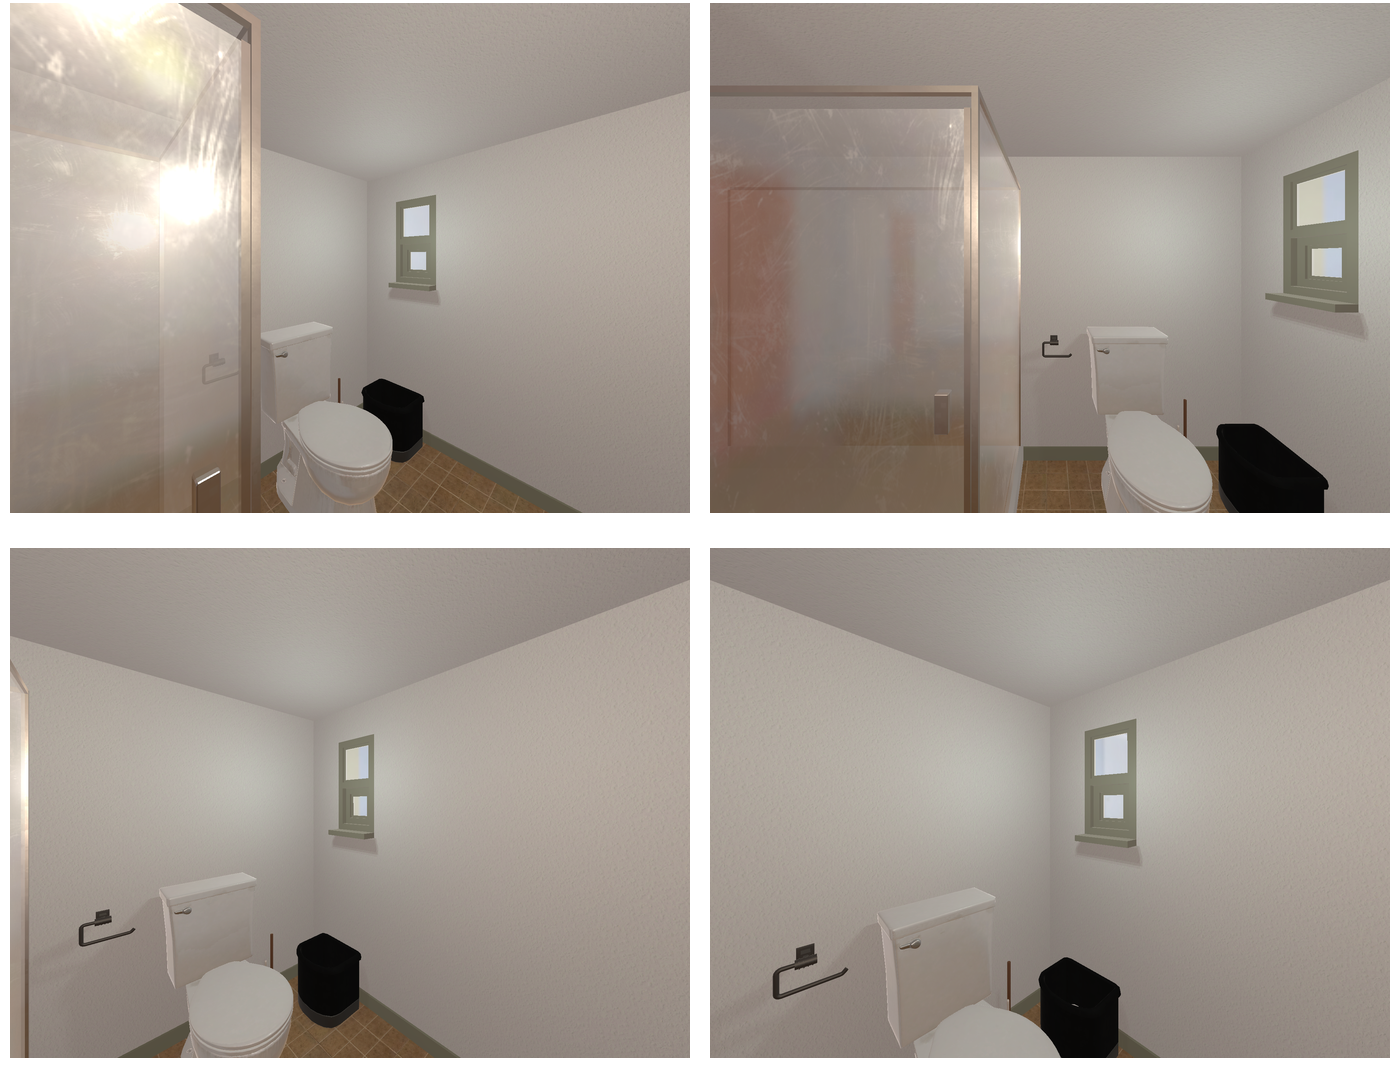Task instruction: Flush the toilet.
Answer: {"task_instruction": "Flush the toilet.", "nodes": ["handle", "toilet"], "edges": [{"functional_relationship": "control", "object1": "handle", "object2": "toilet", "spatial_relations": ["left_of", "higher_than", "behind"], "is_touching": true}], "action_type": "open", "function_type": "special_function"}